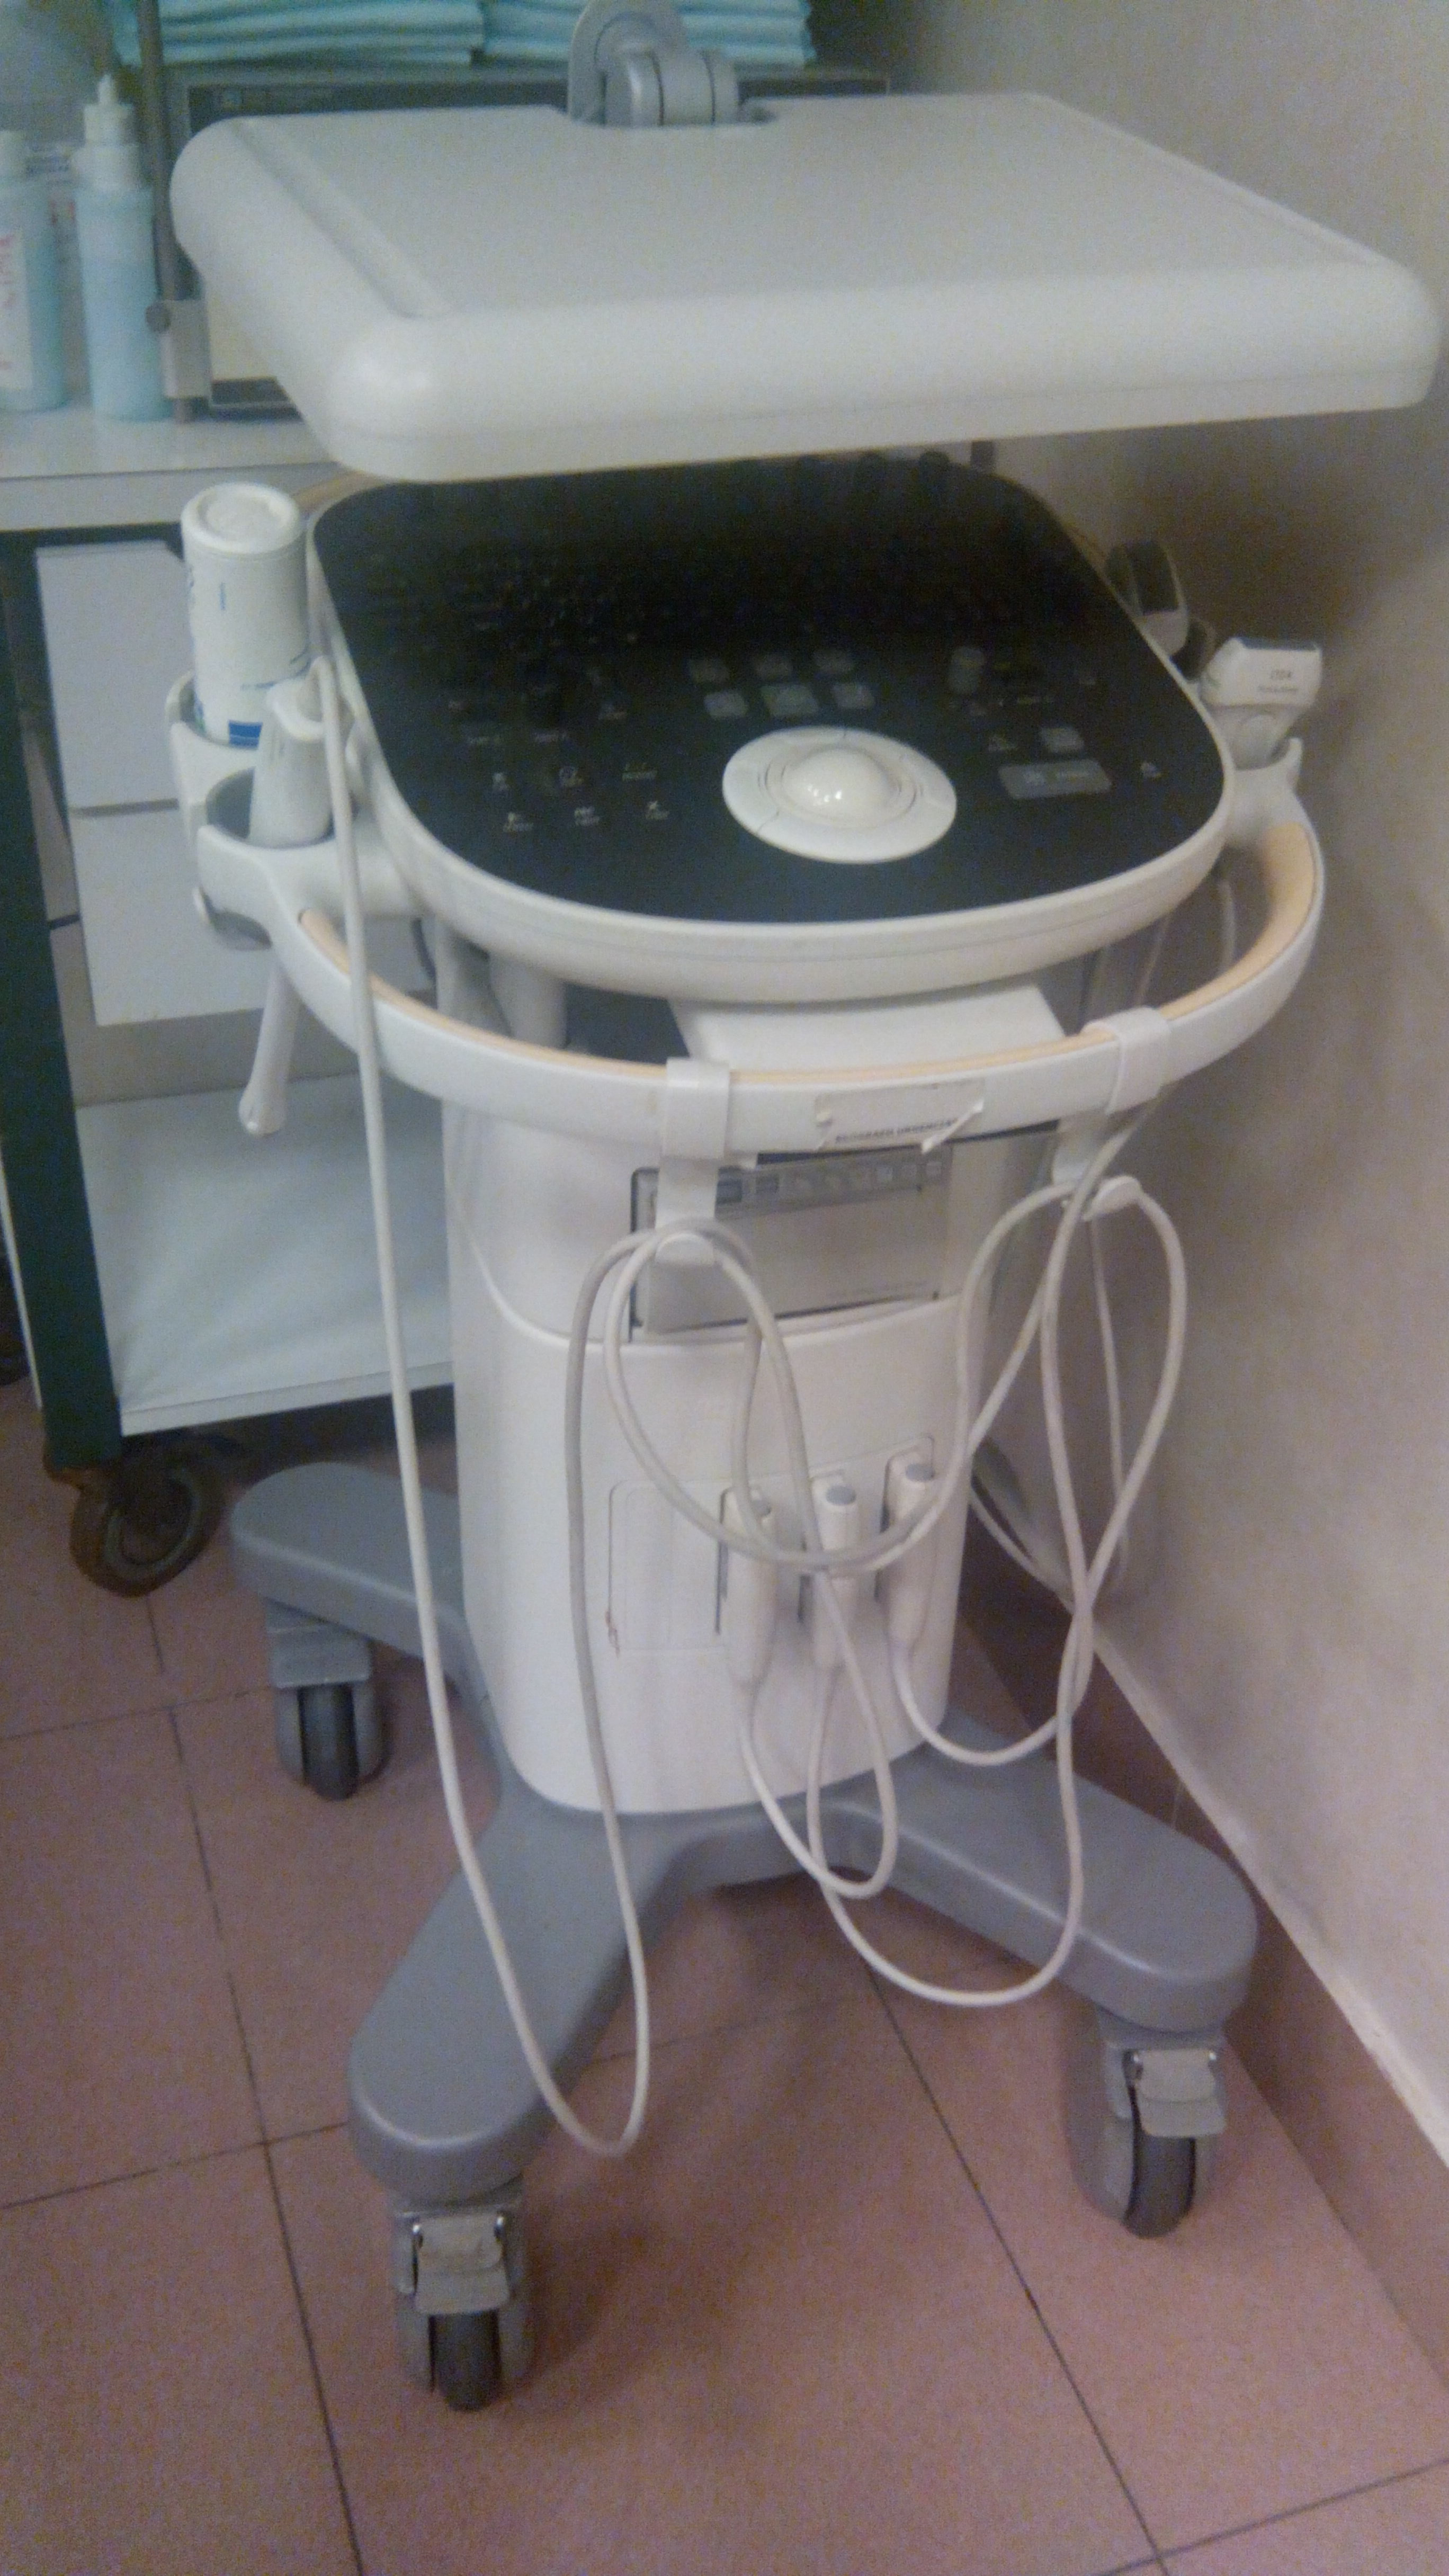
diagnóstico por imagen ecográfica
Specialty: medical-devices